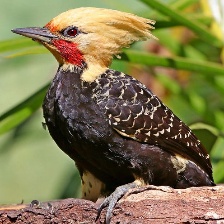
Species: BLONDE CRESTED WOODPECKER
Scientific name: CELEUS FLAVESCENS